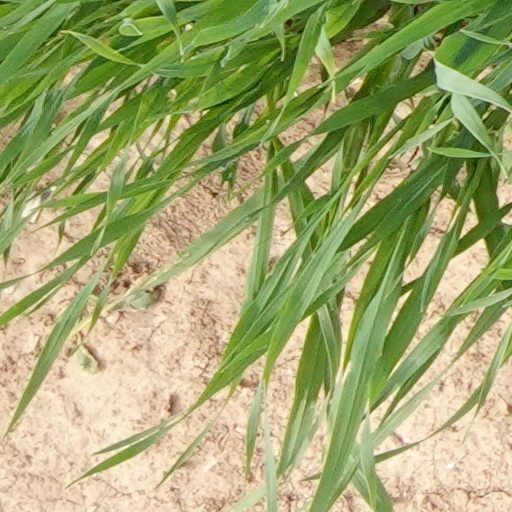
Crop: wheat